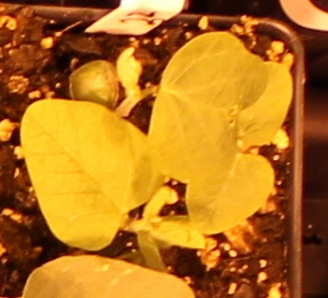
Label: Soybean